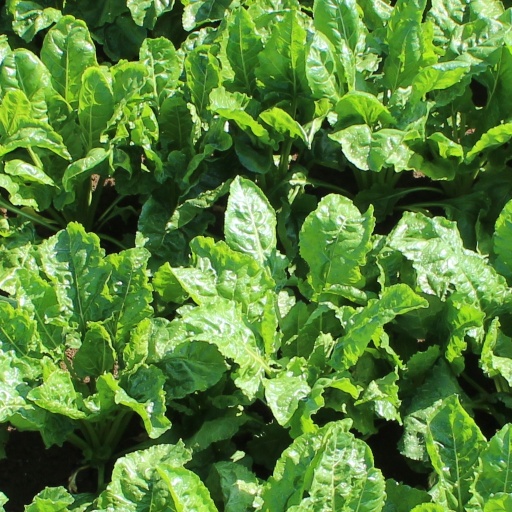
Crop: sugar beet